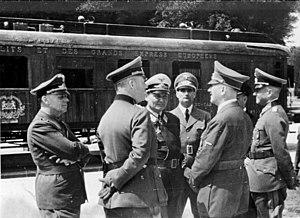
Le 21 juin 1940, Hitler discute avec de hauts dignitaires nazis et des généraux devant le wagon de l'Armistice de 1918 dans la forêt de Compiègne, avant de lancer les négociations de l'armistice de 1940, qui sera signé le lendemain.
Rudolf Hess est un homme politique allemand, né le 26 avril 1894 à Alexandrie et mort en détention le 17 août 1987 à Berlin-Ouest. Compagnon politique indéfectible d'Adolf Hitler depuis le tout début des années 1920, ministre sans portefeuille de son gouvernement dès son accession au pouvoir en 1933, alors porté à la direction du parti nazi sous le vocable Stellvertreter des Führers, Hess est une personnalité majeure du Troisième Reich jusqu'en 1941, mais dont l'influence est restée limitée.
Walther von Brauchitsch est un militaire allemand, né le 4 octobre 1881 à Berlin et mort le 18 octobre 1948 à Hambourg.
L’armistice du 22 juin 1940 est une convention signée en forêt de Compiègne entre le représentant du Troisième Reich allemand et celui du gouvernement français de Philippe Pétain afin de mettre fin aux hostilités ouvertes par la déclaration de guerre de la France envers l'Allemagne le 3 septembre 1939, marquées notamment par la bataille de France déclenchée le 10 mai 1940.